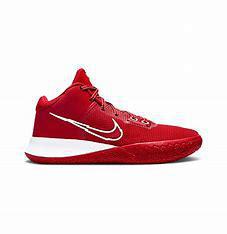
Brand: Nike
Model: Kyrie Flytrap 4